Hales Place

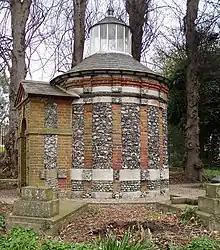
Belvedere Chapel in Tenterden Drive, Hales Place

The area is named after a former grand house, Hales Place, itself named after the Hales family (Sir Edward Hales, 3rd Baronet and his eldest son E. Hales, esq.) who bought the land in 1675. Hales Place replaced an older house called Place House which was situated on land originally owned by the Manwood Family. Construction of Hales Place (the house) took place sometime between 1766 and 1769 just north of the road now called The Terrace. The Terrace is so named as it is where the house's terrace was situated, a terrace which commanded "a most beautiful view of the metropolitan city of Kent". The northern, western and southern boundaries of the area now known as Hales Place are largely coterminous with those of the parkland in which the house was situated.